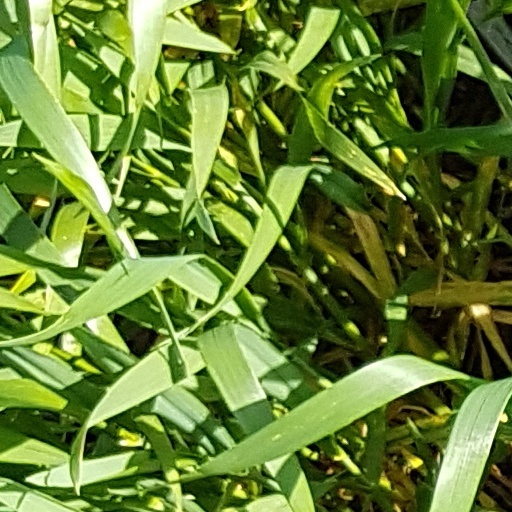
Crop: wheat